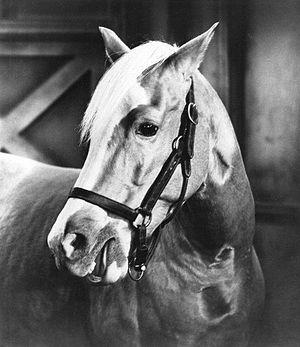
Monsieur Ed, le cheval qui parle est une série télévisée américaine, en 143 épisodes de 26 minutes, créée par Walter R. Brooks et diffusée entre le 5 janvier 1961 et le 6 février 1966, tout d'abord en syndication, puis sur le réseau CBS.
Le palomino est une couleur de robe d'apparence dorée chez le cheval, souvent vue par erreur comme une race. Génétiquement, la robe palomino provient de la dilution d'une robe de base alezane par un unique allèle du gène Crème. Attestée par des sources écrites et iconographiques dès la plus haute antiquité, elle est assez rare en l'absence d'un élevage sélectif, ce qui la rend d'autant plus recherchée. La couleur typique est celle d'une « pièce d'or neuve », avec des crins proches du blanc. Comme beaucoup d'autres robes du cheval, le palomino peut être modifié par l'action de gènes supplémentaires.
Bamboo Harvester est un cheval hongre à la robe de couleur palomino. Il est issu d'un croisement entre un étalon de race American Saddlebred et une jument en partie Arabe. Il est devenu très célèbre pour avoir joué le rôle-titre dans la série Monsieur Ed, le cheval qui parle, du 5 janvier 1961, au 6 février 1966, en tout 143 épisodes. Il remporte quatre années de suite le PATSY Award, de 1962 à 1965.